High School! Kimengumi

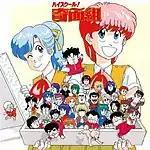
Cast shot from "High School! Kimengumi"

"High School! Kimengumi" is an episodic chronicle of the bizarre adventures of a group of misfit junior high school (and later high school) boys who form a club known as the "Kimengumi". All of the character names in the series are puns. For example, "Kawa Yui" is another way of saying "kawaii", and "Uru Chie" is a slang form of "urusai", meaning "obnoxious" or "annoying".